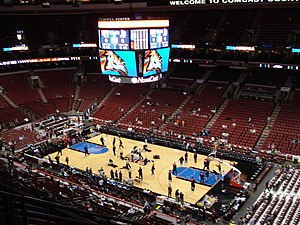
Wells Fargo Center (Philadelphia)
Wells Fargo Center
Wells Fargo Center er en sportsarena i Philadelphia i Pennsylvania, USA, der er hjemmebane for både NHL-klubben Philadelphia Flyers og NBA-holdet Philadelphia 76ers. Arenaen har plads til ca. 21.600 tilskuere, og blev indviet den 31. august 1996. Centerets navn skyldes et navnesponsorat med finanskoncernen Wells Fargo.